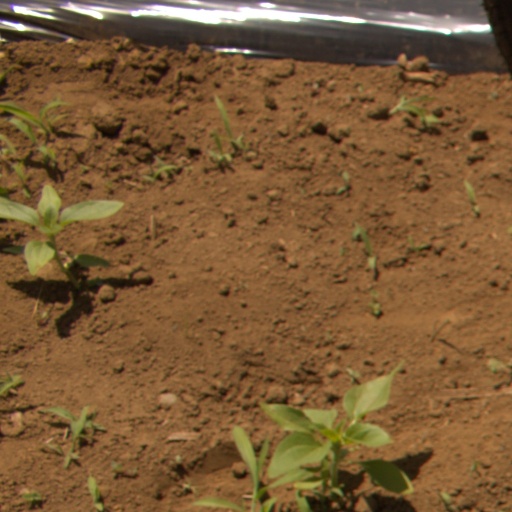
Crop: Jerusalem artichoke